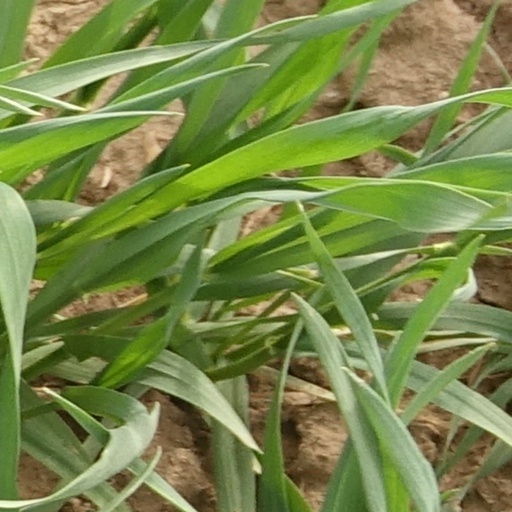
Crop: wheat